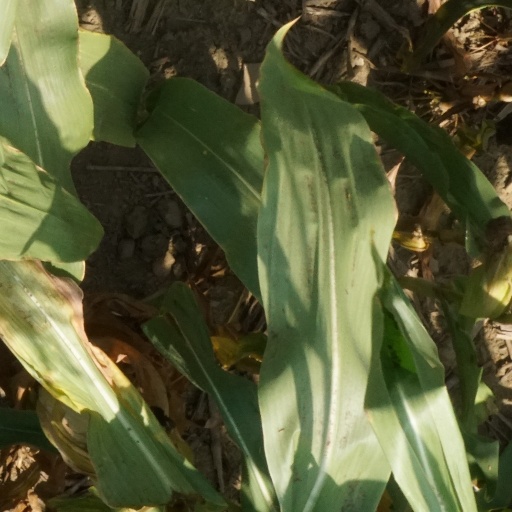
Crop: maize; corn